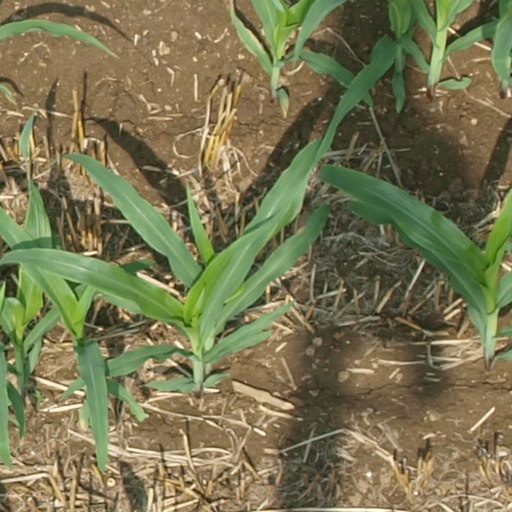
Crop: maize; corn